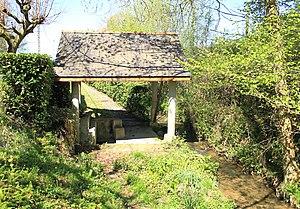
Lavoir de Lamarque-Pontacq (Hautes-Pyrénées)
La liste des lavoirs des Hautes-Pyrénées présente les lavoirs situées dans le département français des Hautes-Pyrénées.
Lamarque-Pontacq est une commune française située dans le département des Hautes-Pyrénées, en région Occitanie.